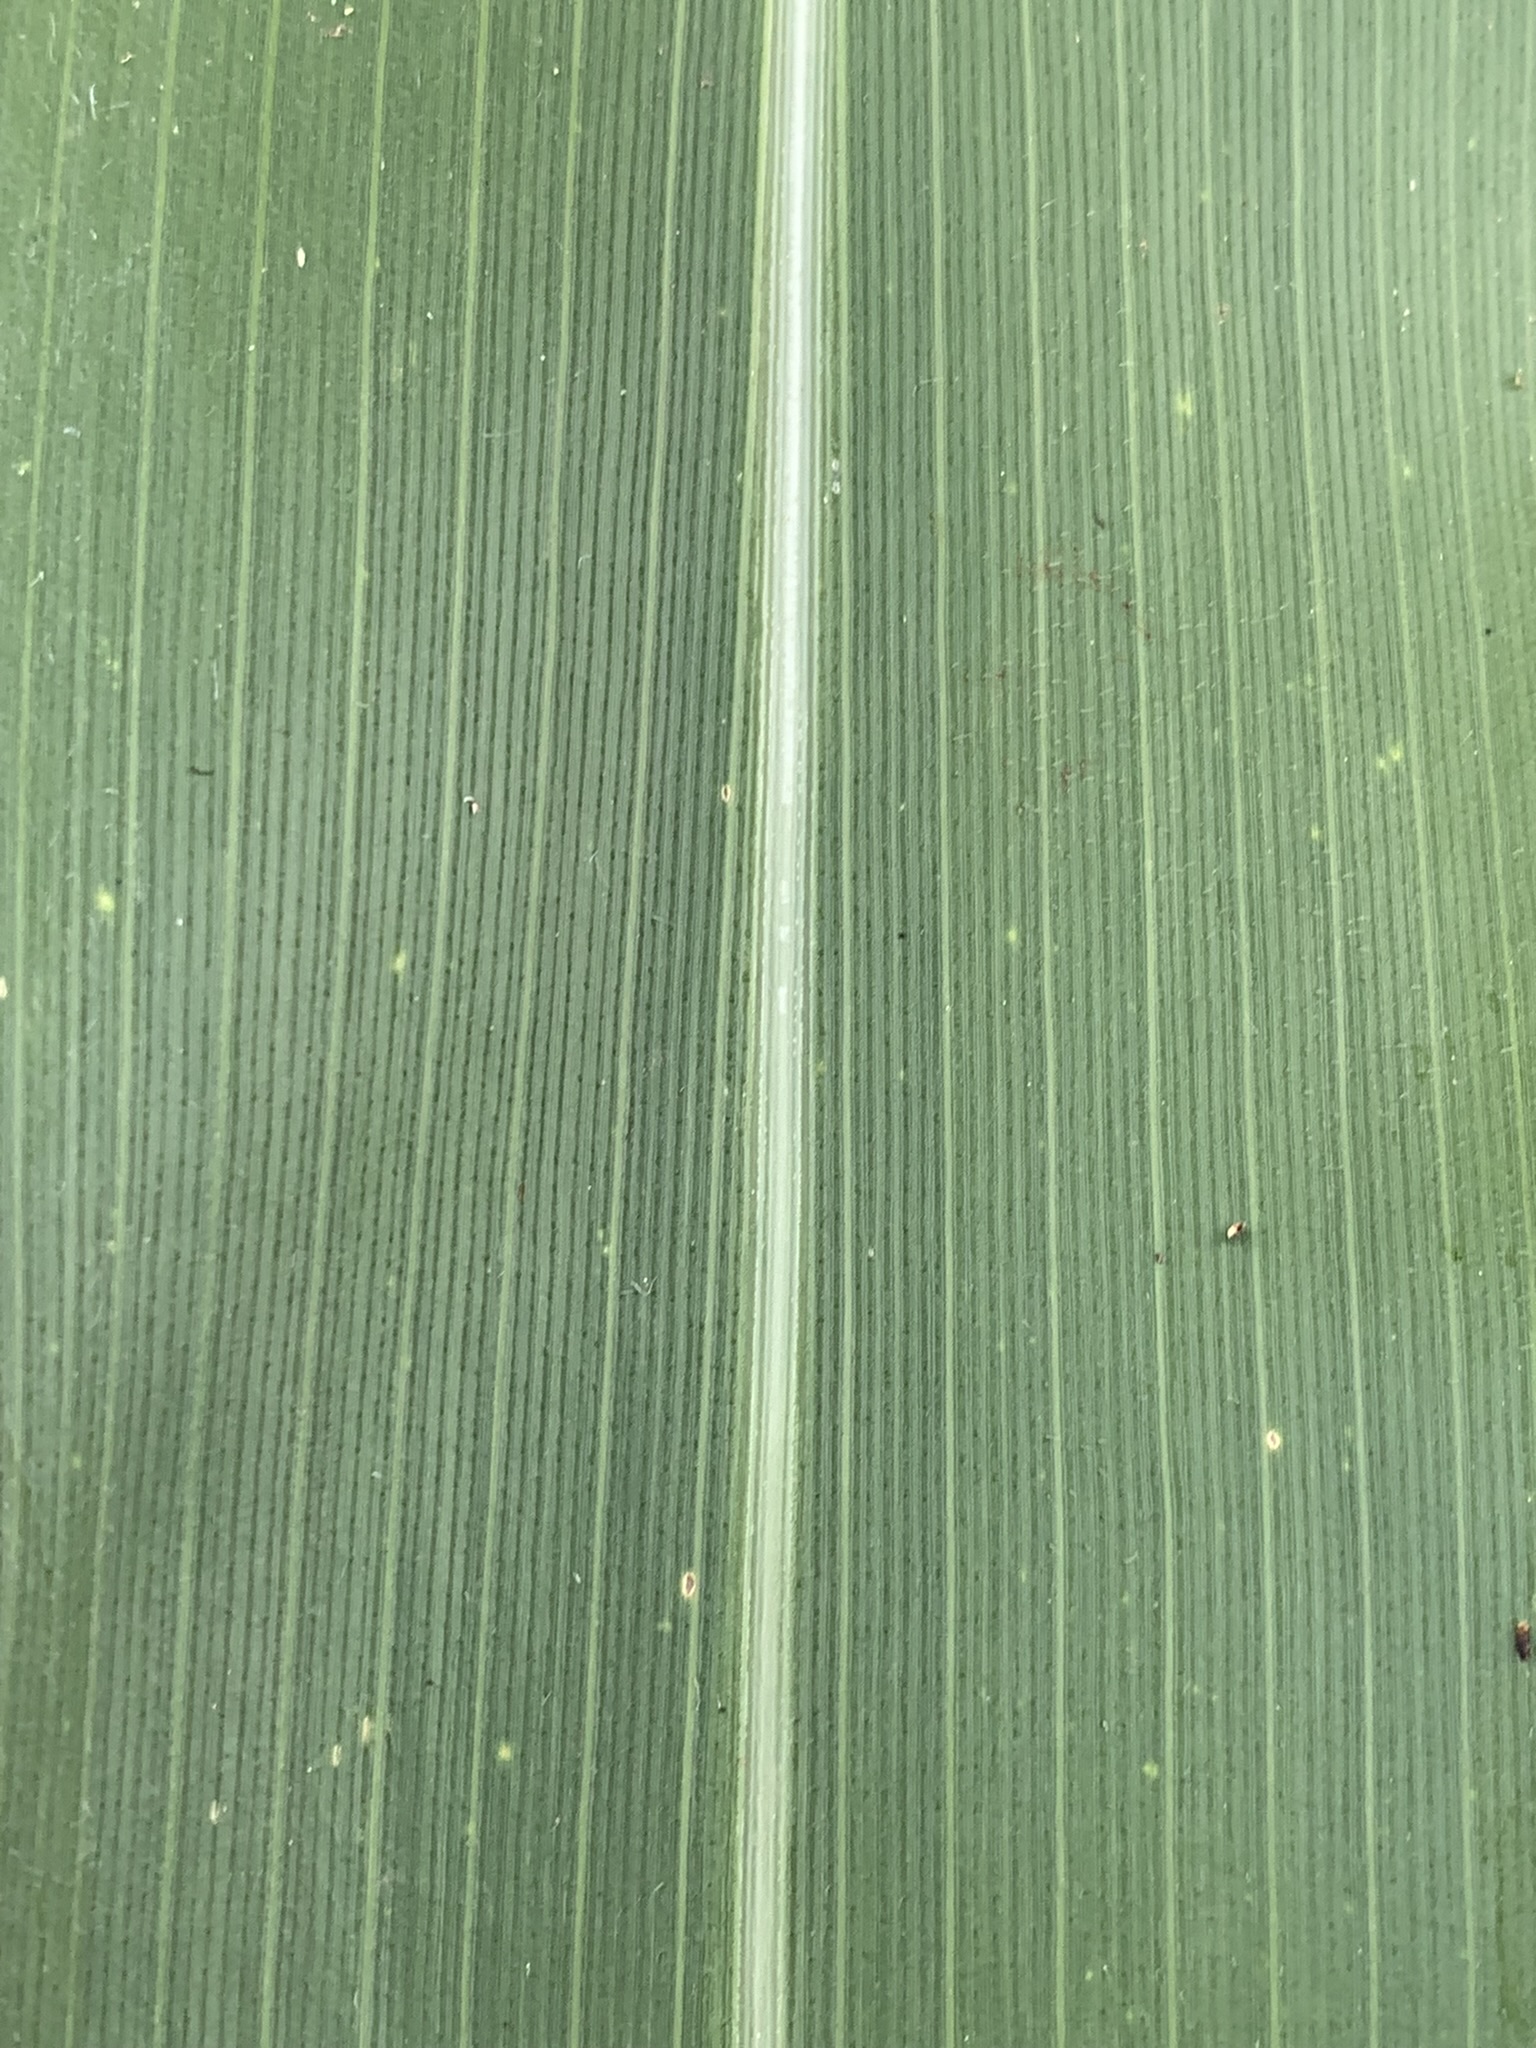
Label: Healthy